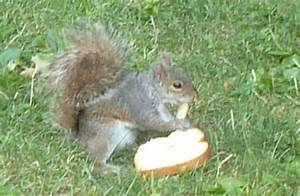
Label: squirrel